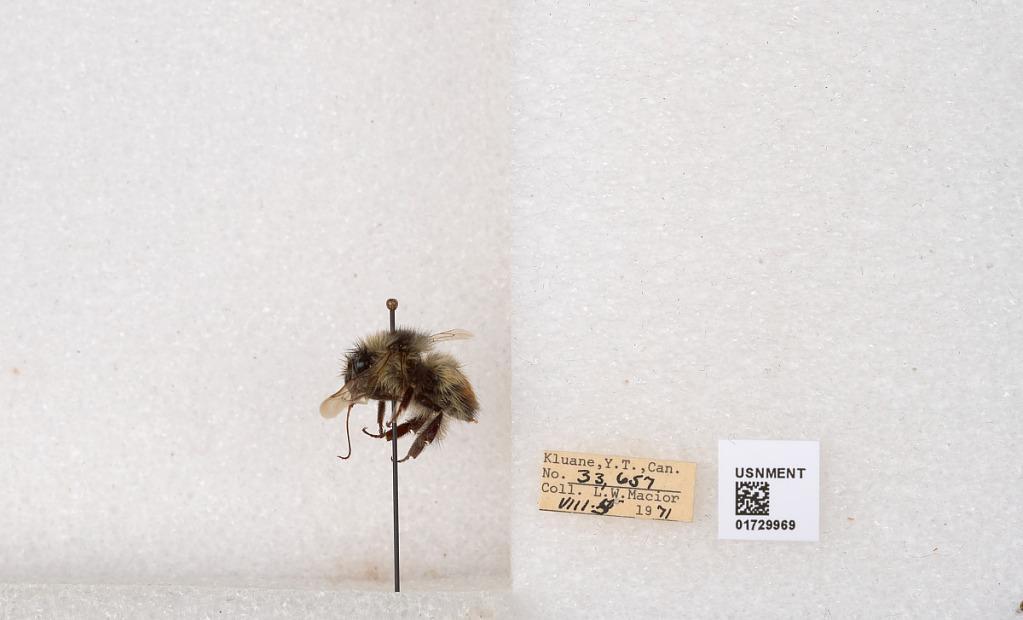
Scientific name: Bombus flavifrons Cresson
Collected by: L. Macior
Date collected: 1971-8-5
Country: Canada
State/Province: Yukon Territory
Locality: Kluane National Park and Reserve
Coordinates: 60.7493, -139.504